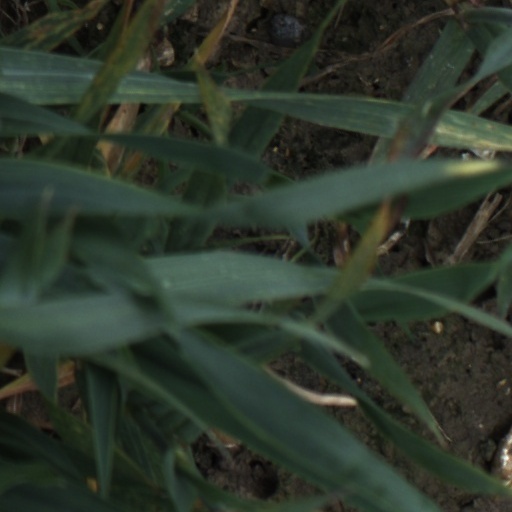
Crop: wheat